Stuttgart Hauptbahnhof

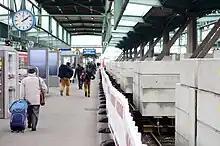
Additional concrete supports to stabilise the platform canopy block part of platform track 8 (December 2012)

With the symbolic start of construction on 2 February 2010 reconstruction work began on the track apron; these were necessary for the construction of the cross-platform concourse at the end of the platforms.